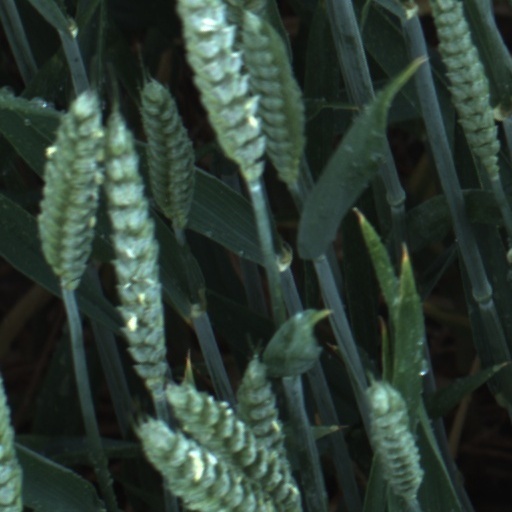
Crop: wheat